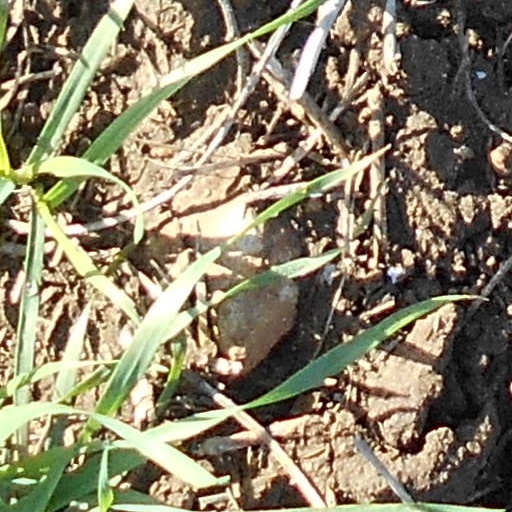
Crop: wheat